Carlisle II

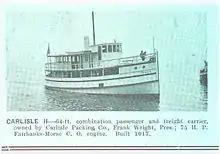
Carlisle II entry from Pacific Fisherman Yearbook 1919

"Carlisle II" was built in Bellingham in 1917 by Lummi Island Navigation Company, and first carried freight and passengers between Bellingham and the Carlisle Packing Company's salmon cannery on Lummi Island. Original power was from a Fairbanks-Morse Type "C-O" Heavy Duty Marine Oil Engine. It was a three-cylinder hot bulb (or "semi-diesel") engine rated 75 horsepower at 340 RPM.